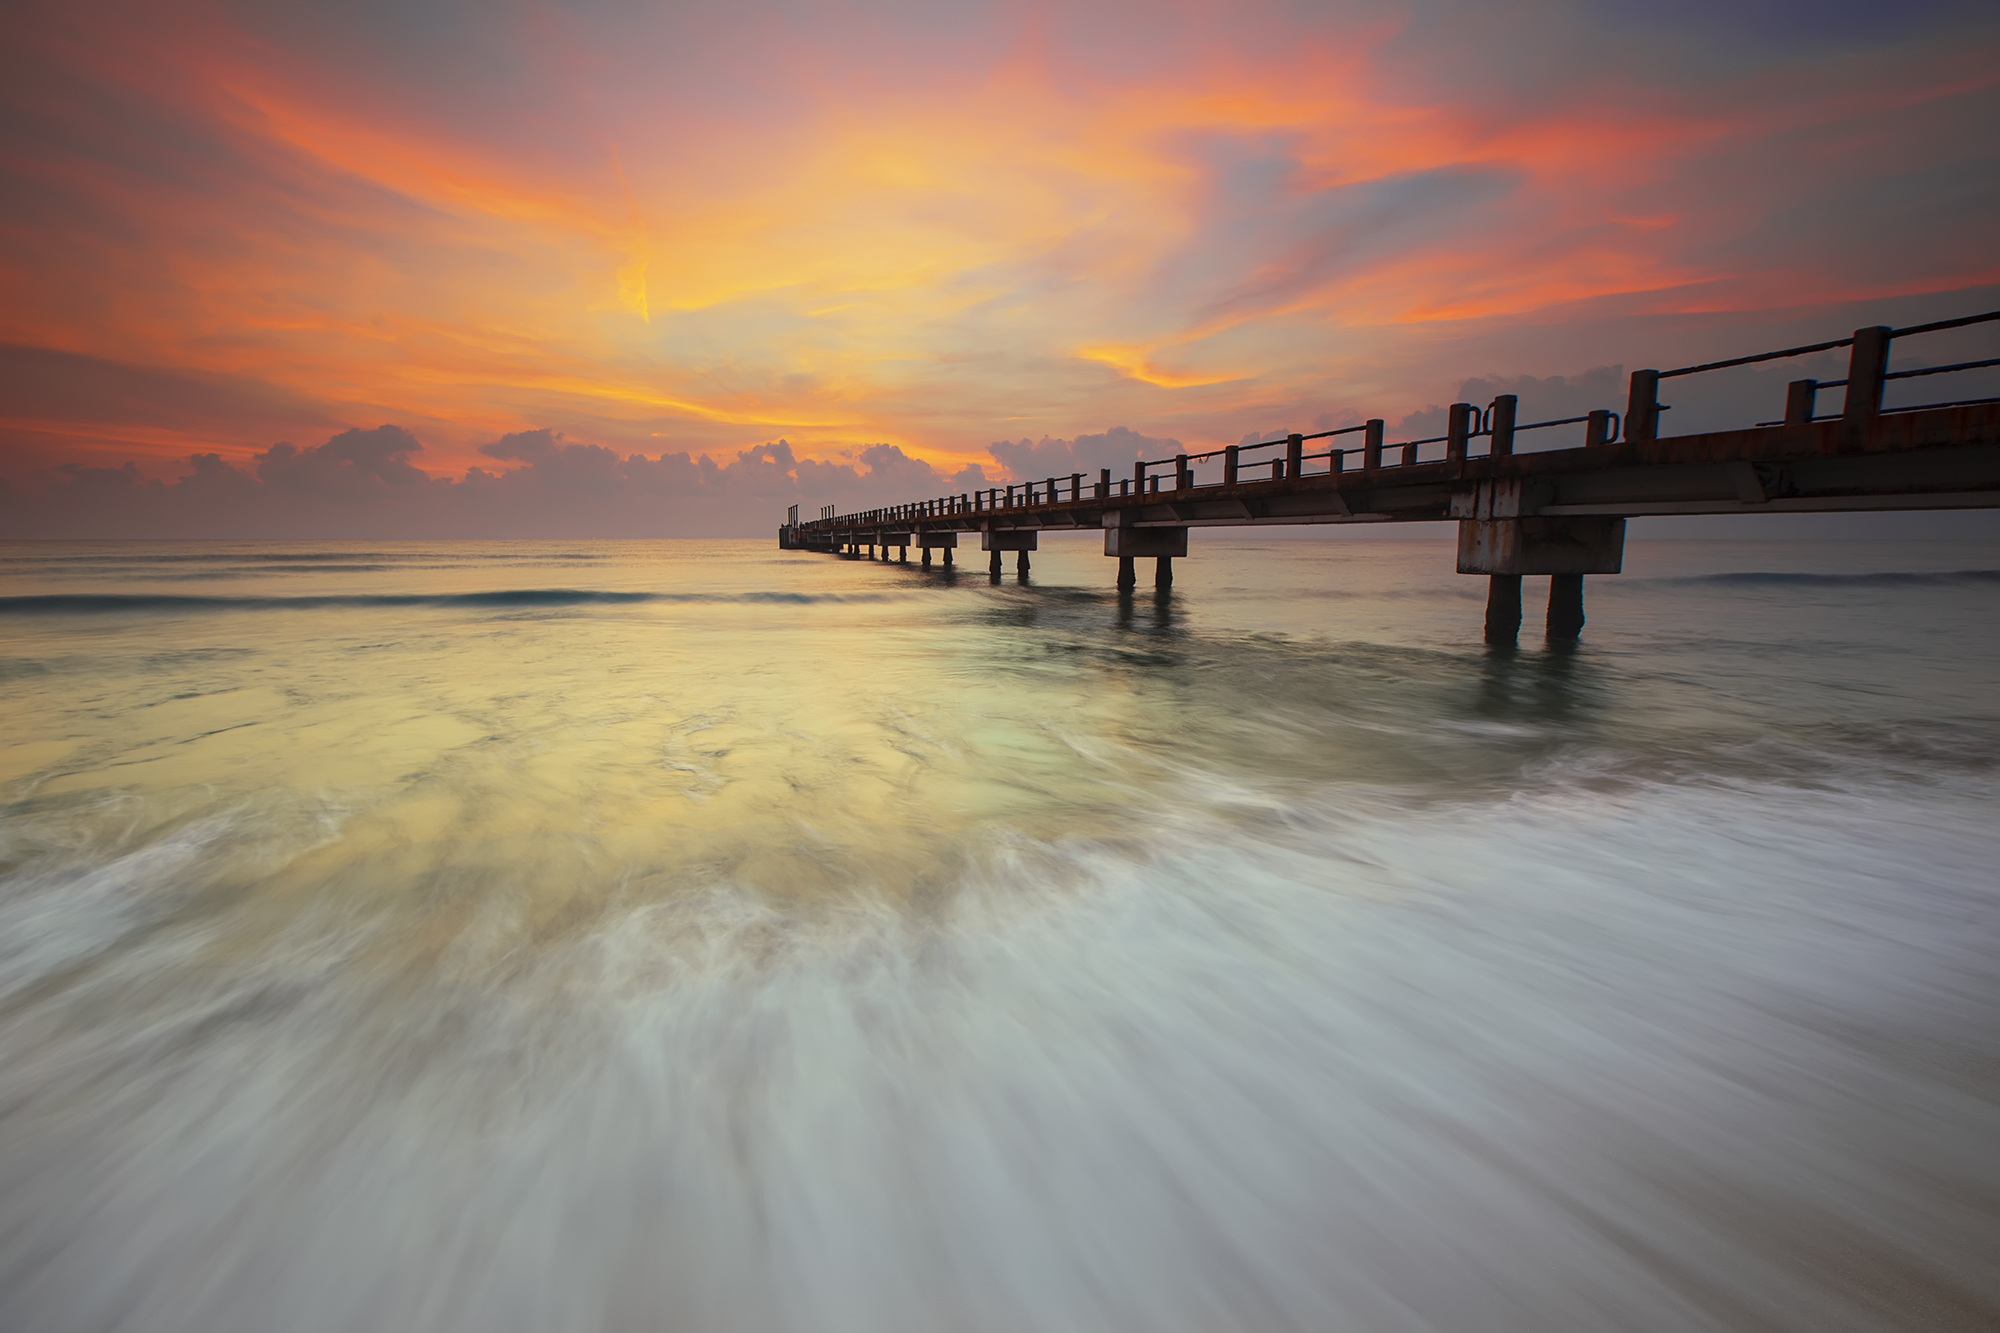
beach, landscape, sea, coast, water, nature, ocean, horizon, boardwalk, sunrise, sunset, morning, shore, wave, dawn, pier, walkway, dusk, evening, flow, reflection, seascape, afterglow